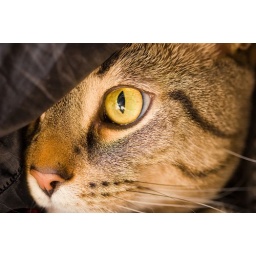
My brown tabby Lakitu playing &amp;quot;peek- a-boo&amp;quot; in my wool coat at my home in Madison, WI.